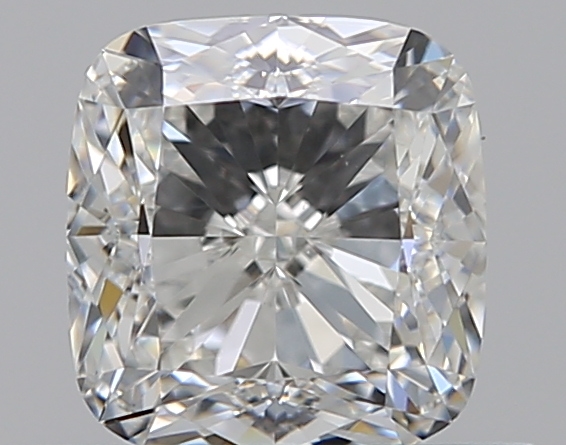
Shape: cushion
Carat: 0.72
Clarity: VS1
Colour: G
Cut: EX
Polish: EX
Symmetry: VG
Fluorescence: N
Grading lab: GIA
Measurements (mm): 5.02 x 4.75 x 3.3